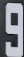
Number: 9